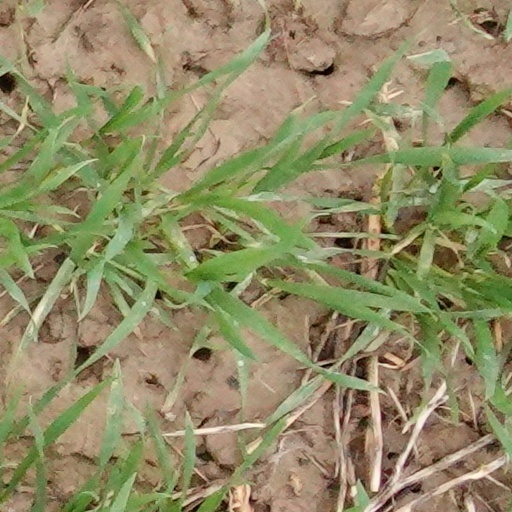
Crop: wheat